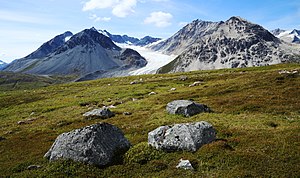
Tatshenshini-Alsek Provincial Park
Samuel-gletsjeren
Tatshenshini-Alsek Provinspark er en provinspark, der ligger i de nordvestlige British Columbia i Canada. Parken dækker et 9.470 km² stort område og blev etableret i 1993 efter en intensiv kampagne fra canadiske og amerikanske naturbeskyttelsesorganisationer for beskyttelse af området mod udforskning efter mineraler og etablering af minedrift. Hensigten var at beskytte biodiversiteten og naturværdierne i området.